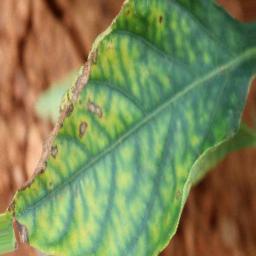
Label: nutritional